Problem of two emperors

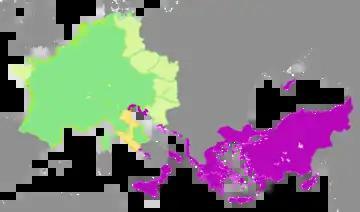
The Carolingian Empire (green) and the Byzantine Empire (purple) in 814 AD

In response to the Frankish adoption of the imperial title, the Byzantine emperors (which had previously simply used "emperor" as a title) adopted the full title of "emperor of the Romans" to make their supremacy clear. To the Byzantines, Charlemagne's coronation was a rejection of their perceived order of the world and an act of usurpation. Although Emperor Michael I eventually relented and recognized Charlemagne as an emperor and a "spiritual brother" of the eastern emperor, Charlemagne was not recognized as the "Roman" emperor and his "imperium" was seen as limited to his actual domains (as such not universal) and not as something that would outlive him (with his successors being referred to as "kings" rather than emperors in Byzantine sources).